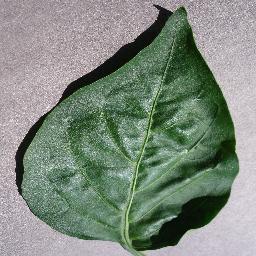
Label: Pepper,_bell___healthy